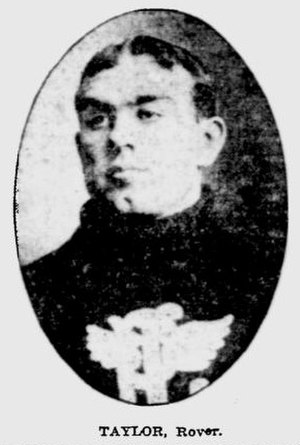
Rover (ishockey)
Cyclone Taylor spillede rover i en del af sin karriere.
En rover var en bestemt spiller på et ishockeyhold. Betegnelsen blev anvendt fra sportens oprindelse i slutningen af 1800-tallet og i begyndelsen af 1900-tallet. På den tid bestod ishockeyhold af syv spillere: en målmand, to backs, tre forwards og en rover. I modsætning til alle de andre havde roveren ikke en fast position på banen, men kunne bevæge sig frit.